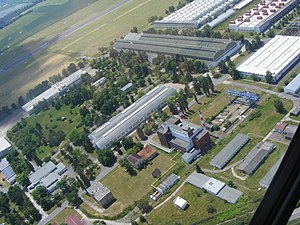
Aero Vodochody
Aero Vodochody er en tjekkisk flyproducent, der primært er kendt for sine designs af træningsflyene L-29 Delfin, L-39 Albatros, L-59 Super Albatros samt det lette kampfly L-159 Alca.